Phoney War

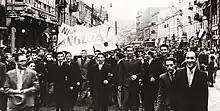
People of Warsaw outside the British Embassy with a banner which says "Long live England!" just after the British declaration of war with Nazi Germany

While most of the German army was engaged in Poland, a much smaller German force manned the Siegfried Line, which was their fortified defensive line along the French border. On 7 September, the French commenced the limited Saar Offensive, but withdrew when their artillery could not penetrate German defenses. A further assault was planned for 20 September, but on 17 September, following the USSR's invasion of Poland, the assault was called off. In the air, the Royal Air Force (RAF) launched a bombing raid over the Wilhelmshaven port on the 4th of September, though this proved costly. There were occasional dogfights between fighter planes, and the RAF dropped propaganda leaflets on Germany.